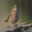
Label: bird